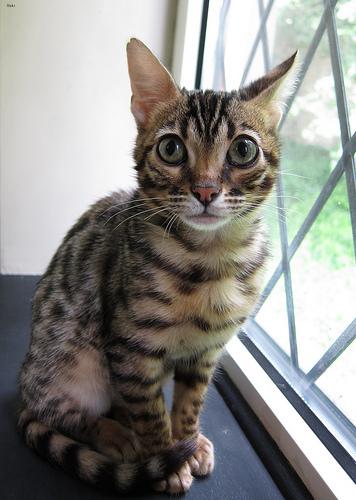
Breed: Bengal